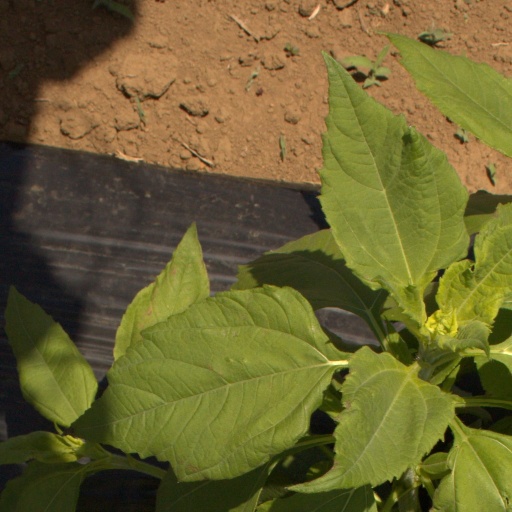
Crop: Jerusalem artichoke